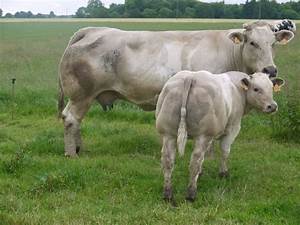
Label: cow